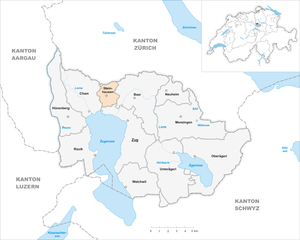
Steinhausen est une commune suisse du canton de Zoug.